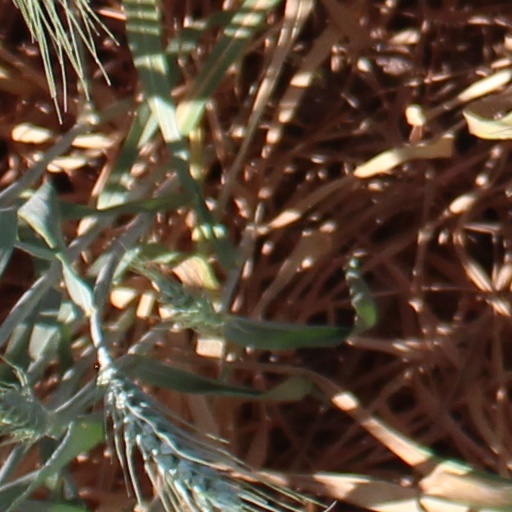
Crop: wheat